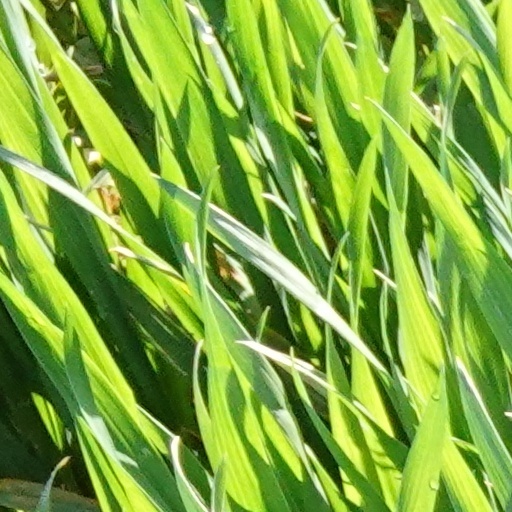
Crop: wheat